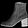
Label: Ankle boot